Question: What color is the grass?
Tambaya: Menene launin ciyawar.?
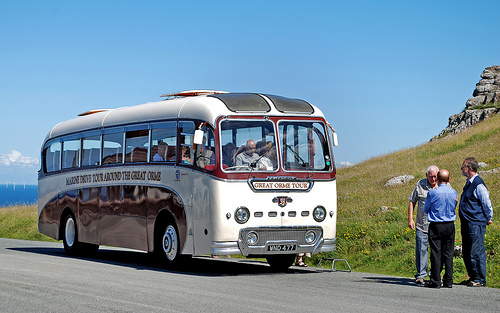
Answer: Green.
Amsa: Kore.